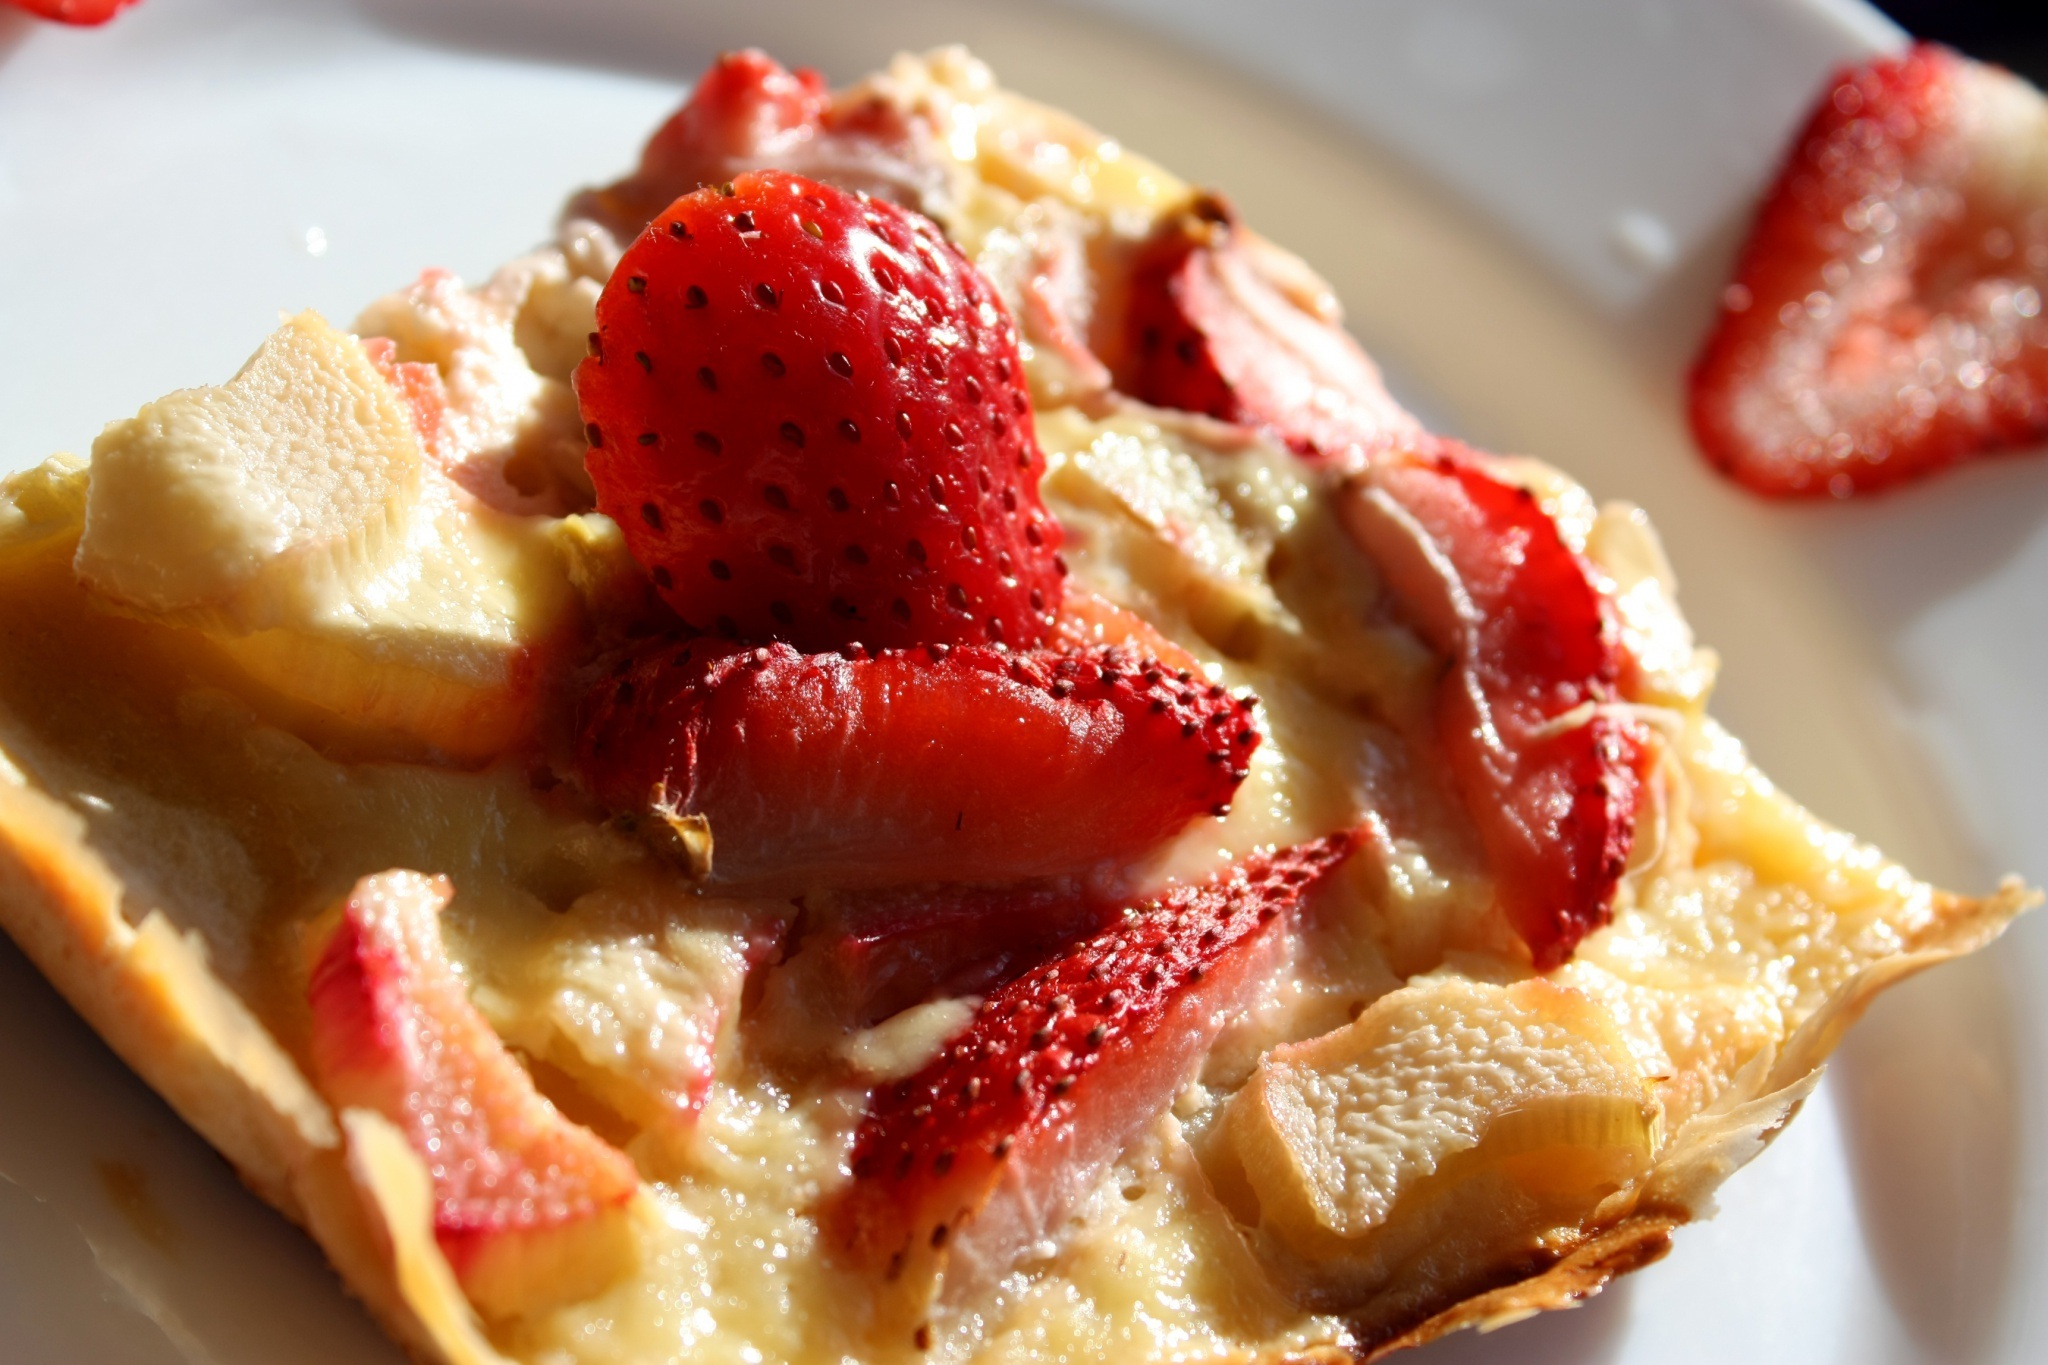
fruit, sweet, dish, meal, food, produce, breakfast, dessert, eat, waffle, cuisine, delicious, strawberry, strawberries, baked goods, belgian waffle